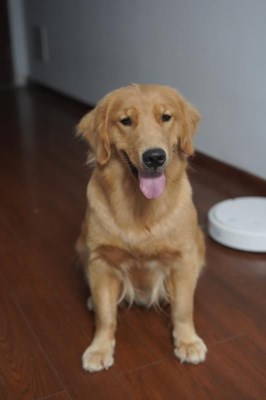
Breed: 5355-n000126-golden_retriever